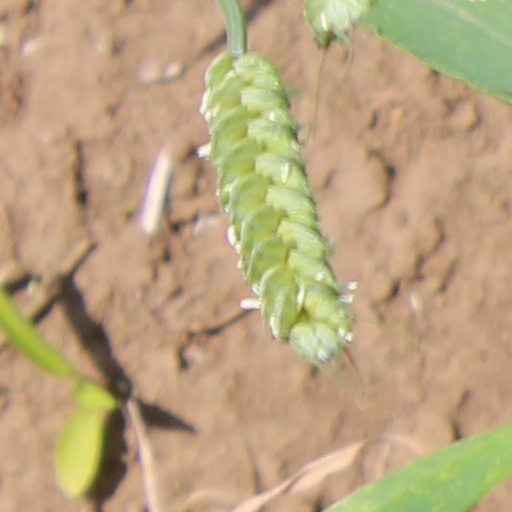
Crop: wheat